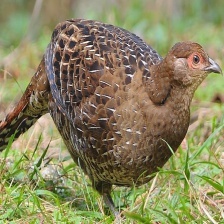
Species: MIKADO  PHEASANT
Scientific name: SYRMATICUS MIKADO